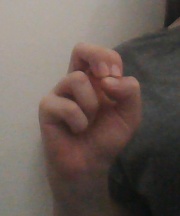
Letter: gaaf